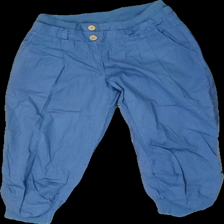
View: front
Type: Trousers
Category: Children
Brand: Missing
Colors: Blue
Material: 100% cotton
Cut: Regular
Season: All
Stains: Minor
Price range: <50
Recommended usage: Export
Comment: washed out